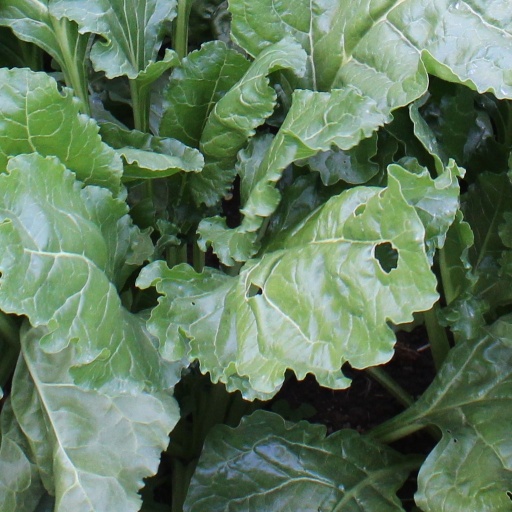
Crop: sugar beet